Iraq War troop surge of 2007

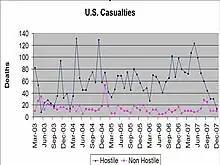
Hostile and Non-Hostile Deaths.

Counterinsurgency strategy in Iraq changed significantly under the command of General Petraeus since the 2007 troop surge began. The newer approach attempted to win the hearts and minds of the Iraqi people through building relationships, preventing civilian casualties and compromising with and even hiring some former enemies. The new strategy was population-centric in that it focused in protecting the population rather than killing insurgents. In implementing this strategy, Petraeus used experience gained while commanding the 101st Airborne Division in Mosul in 2003. He also explained these ideas extensively in Field Manual 3-24: Counterinsurgency, which he assisted in the writing of while serving as the Commanding General of Fort Leavenworth, Kansas, and the US Army Combined Arms Center (CAC) located there.